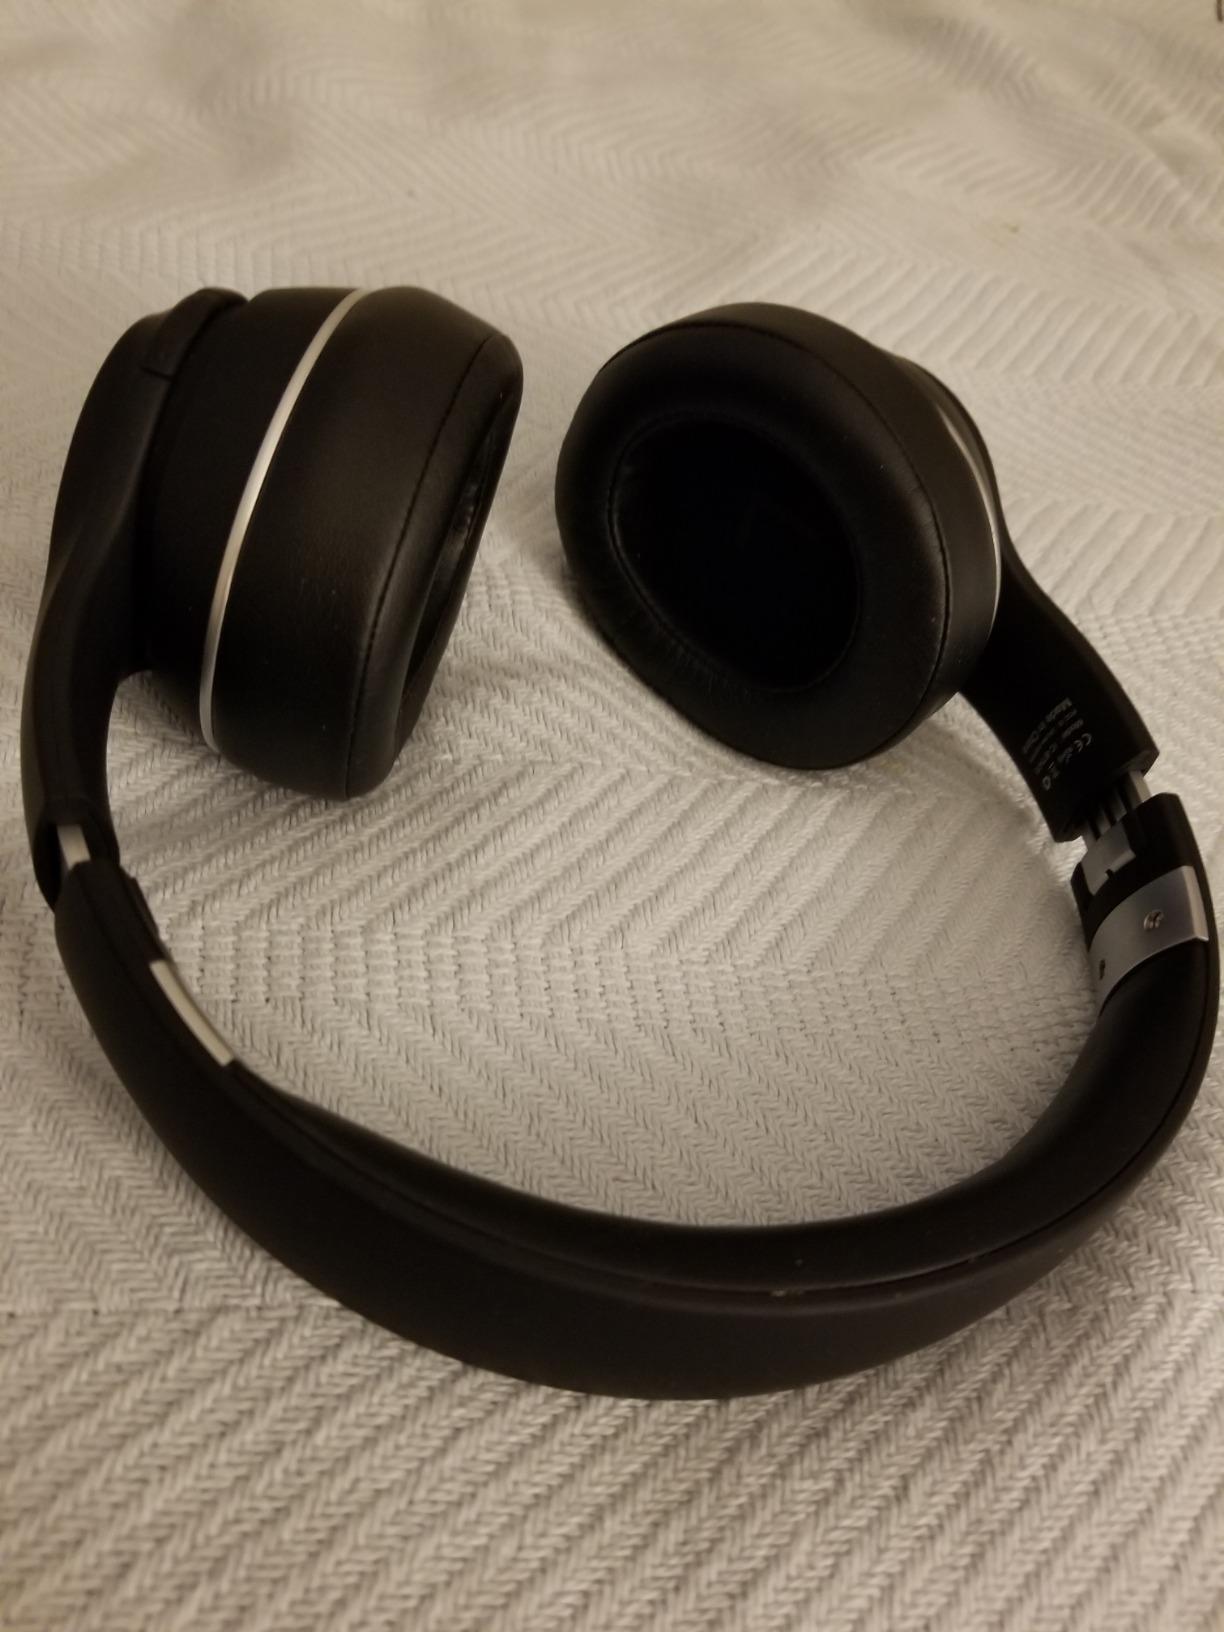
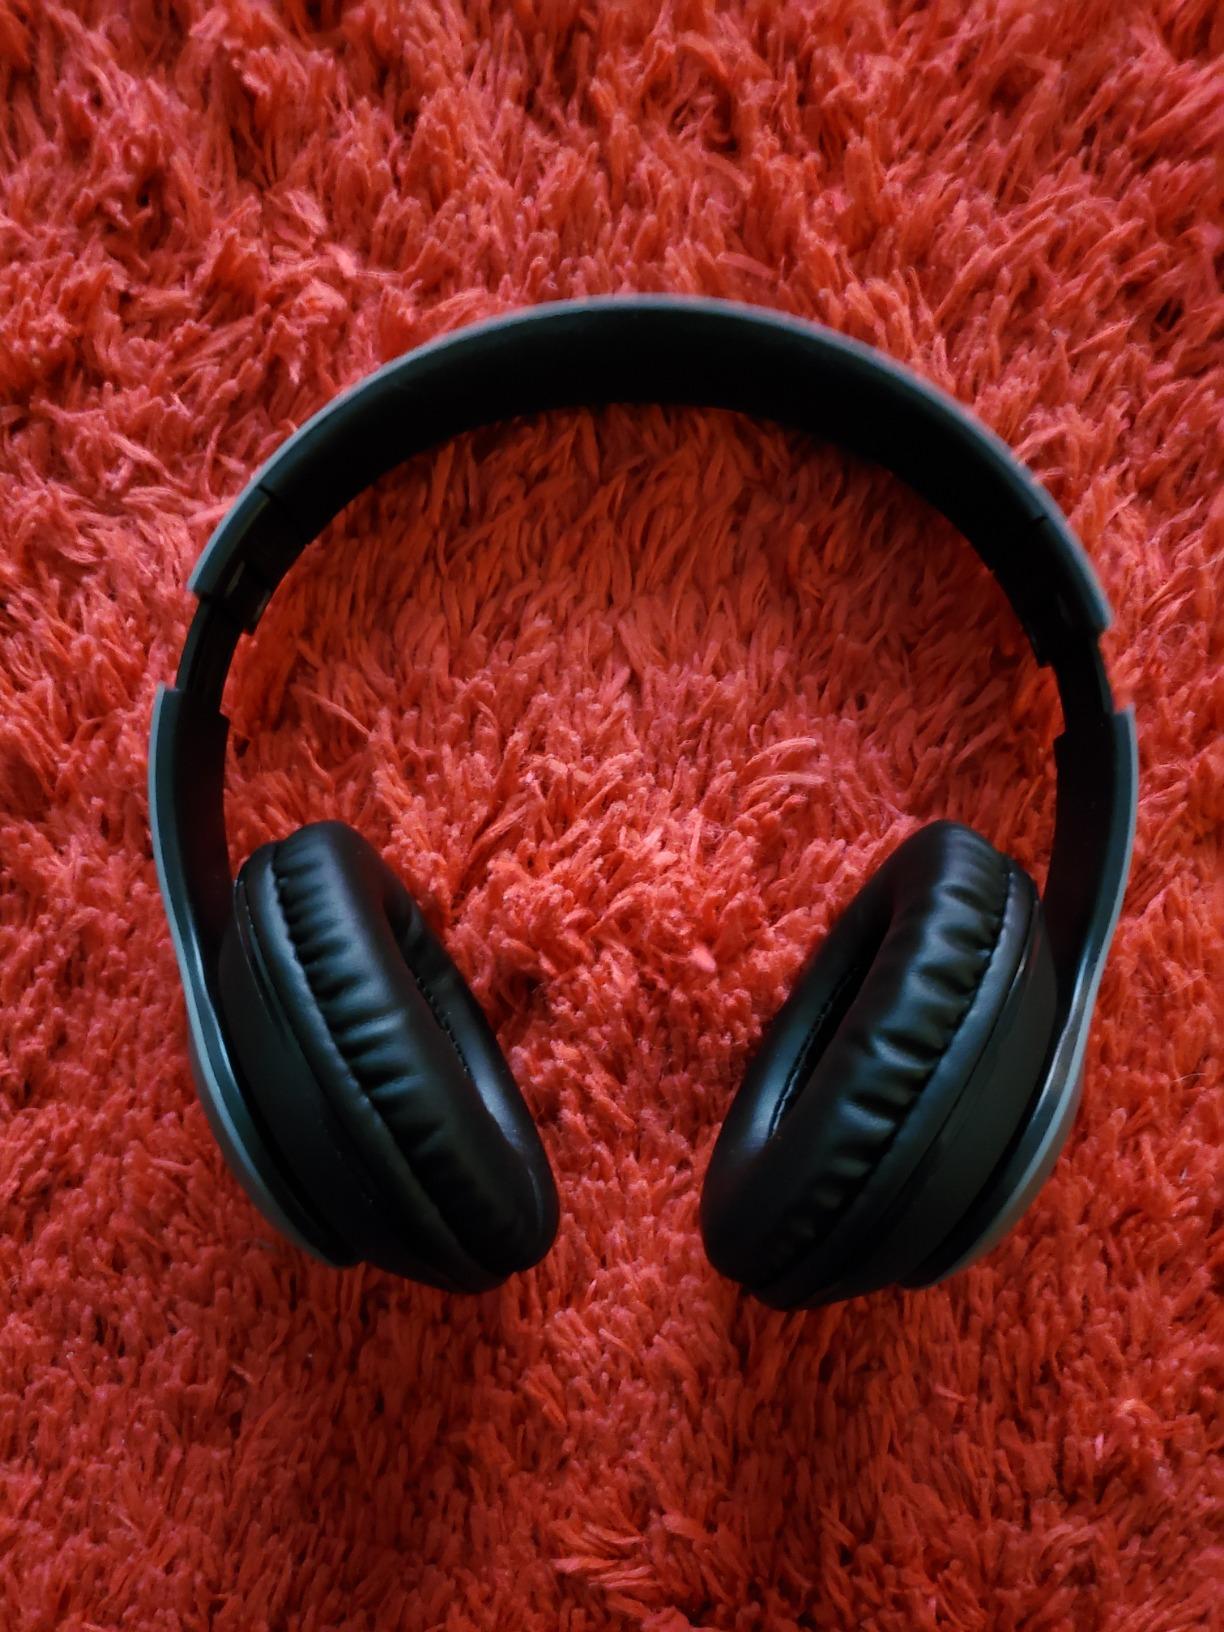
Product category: headphones
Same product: no